AmericInn

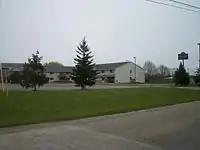
An AmericInn in Oscoda, Michigan.

The AmericInn Franchise was founded by Jim Graves, and the first location opened in 1979 in Rogers, Minnesota. By 1990, there were more than 20 AmericInn properties located in Minnesota and Wisconsin. In 1994, AmericInn began franchising with the help of Wyman Nelson, an entrepreneur known for expanding the Perkins Restaurant and Bakery chain in the 1960s and 1970s.